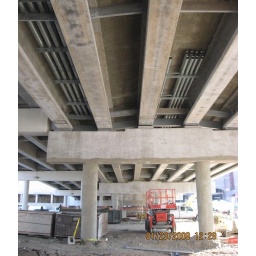
Electrical conduit installation on 5th Street North bridge over BNSF train tracks (Jan. 23, 2008).